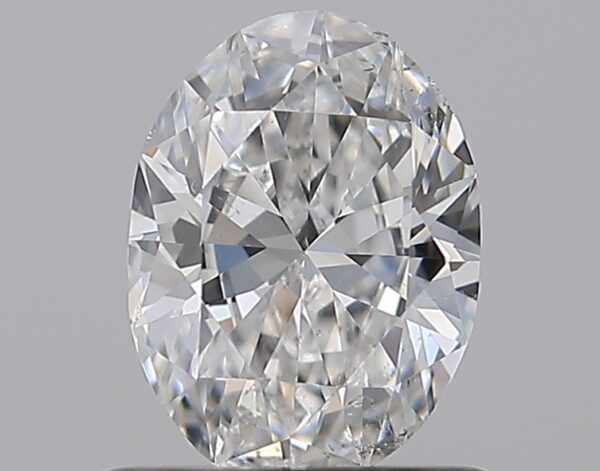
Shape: oval
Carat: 0.75
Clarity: SI1
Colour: D
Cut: VG
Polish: EX
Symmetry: VG
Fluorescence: ST
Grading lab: GIA
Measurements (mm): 6.92 x 5.09 x 3.12